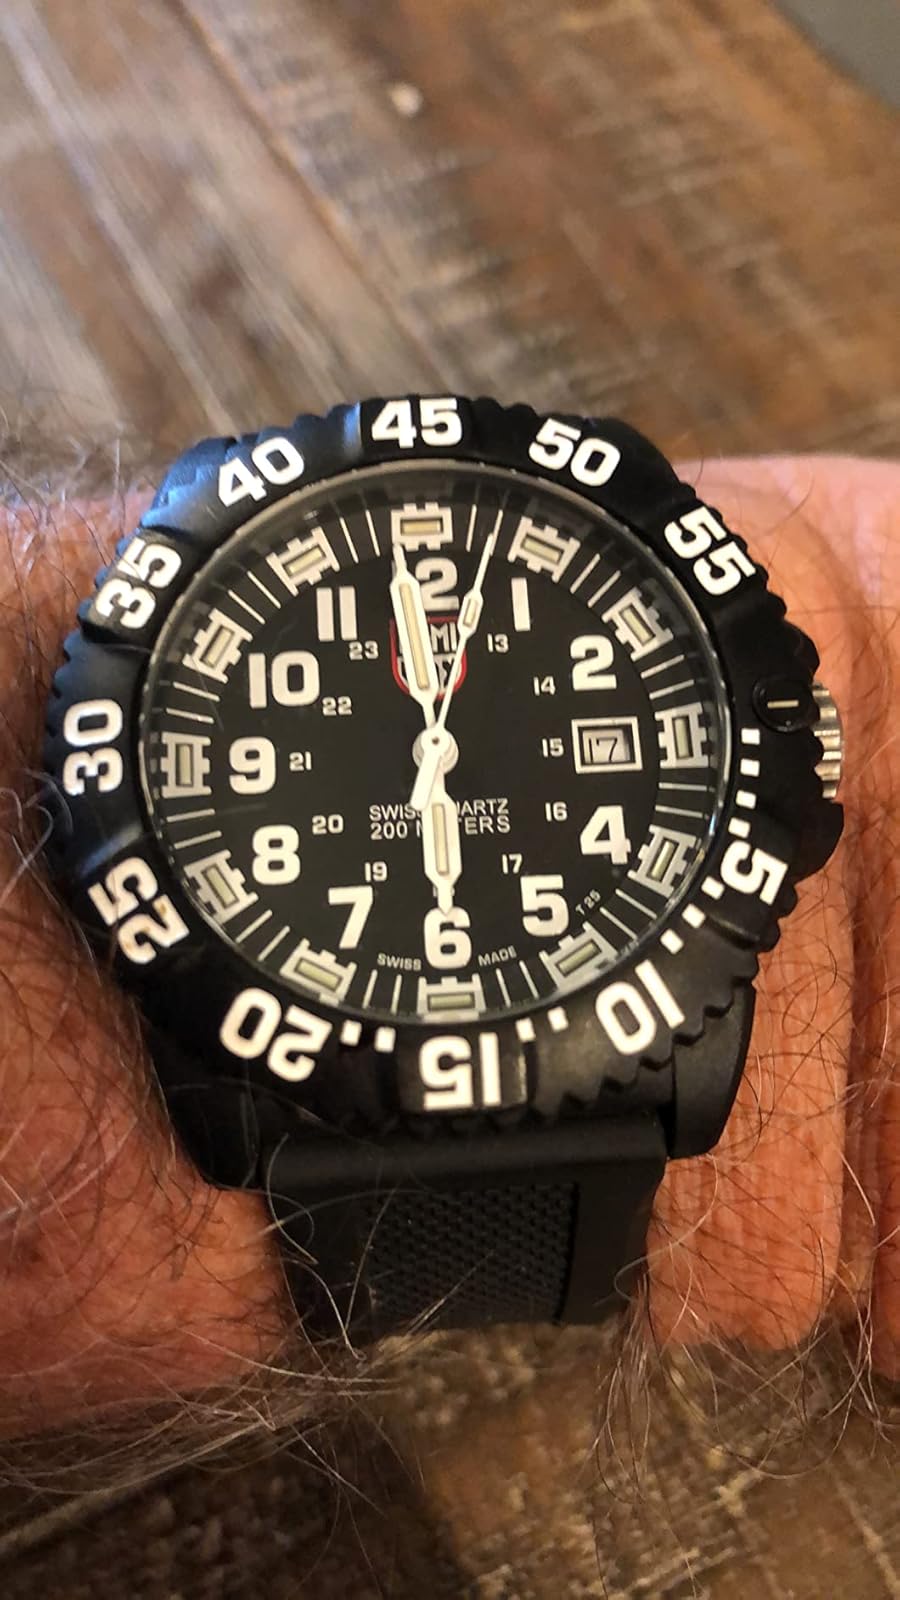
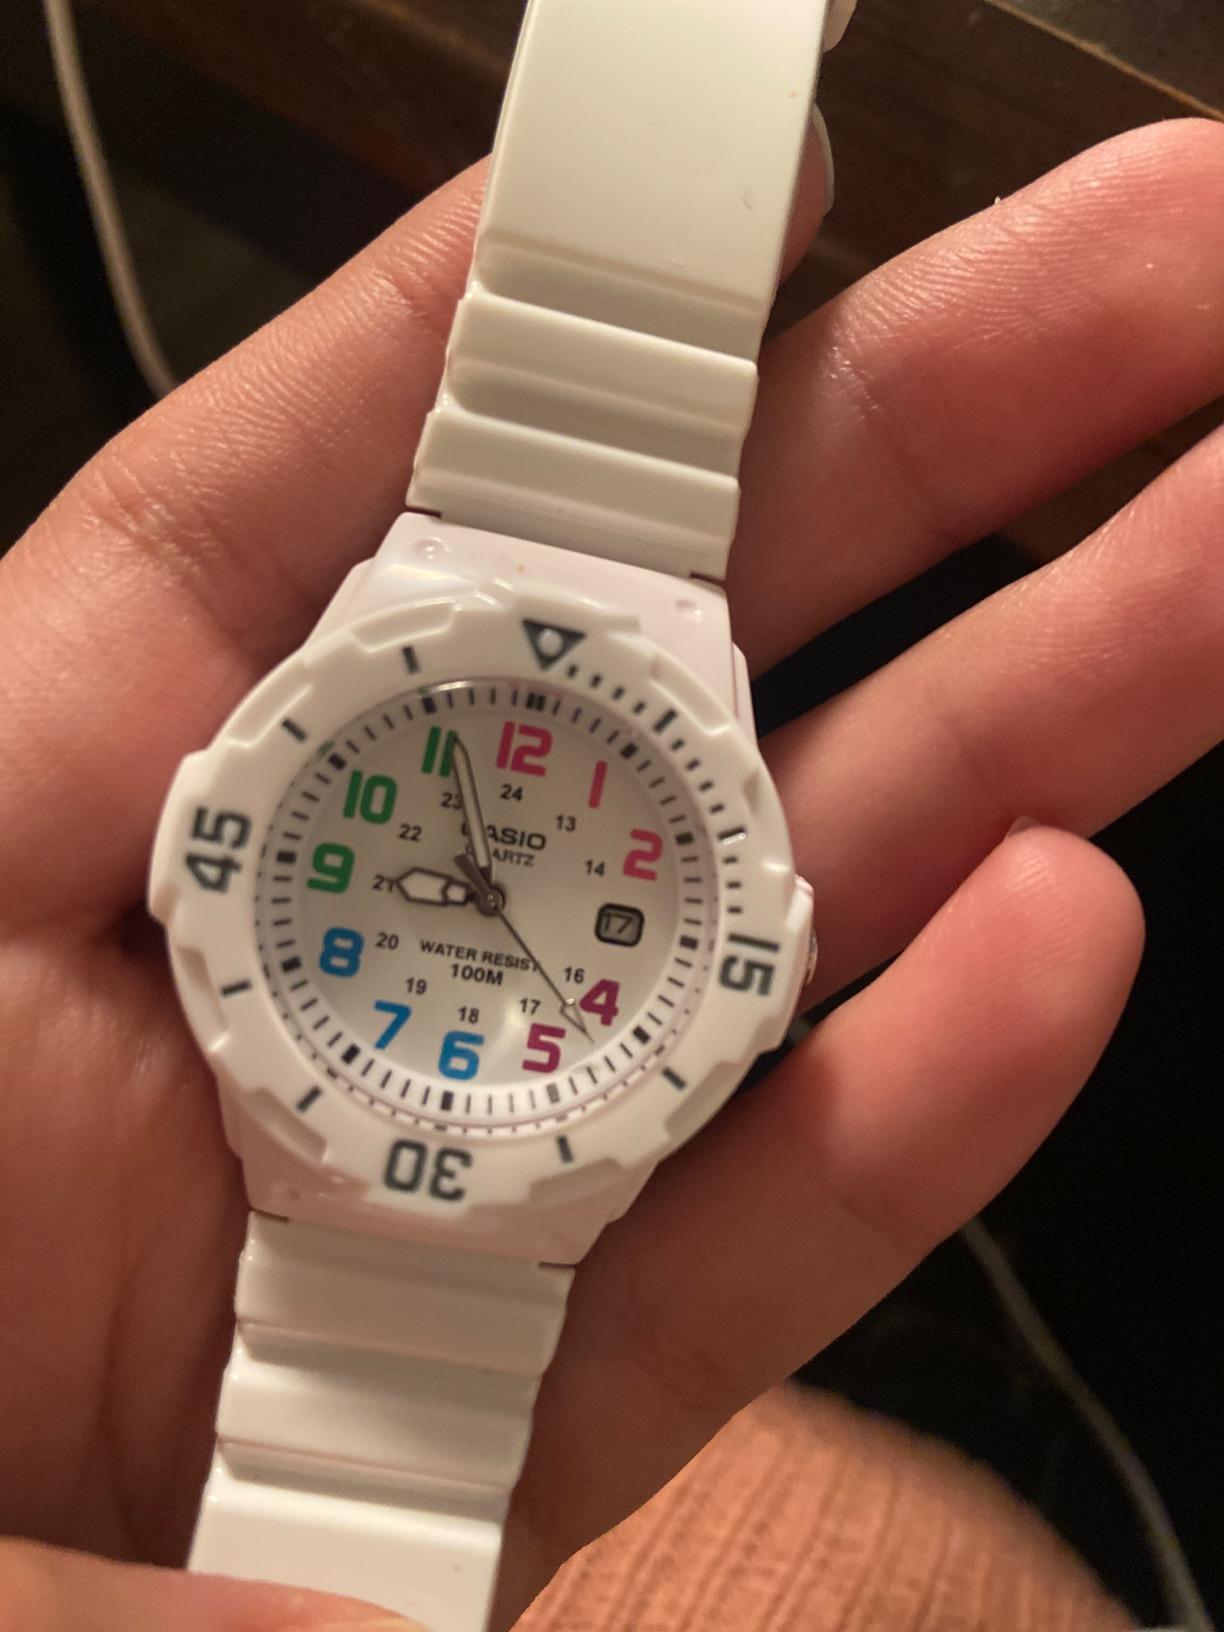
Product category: accessories_watch
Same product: no